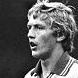
Age: 26